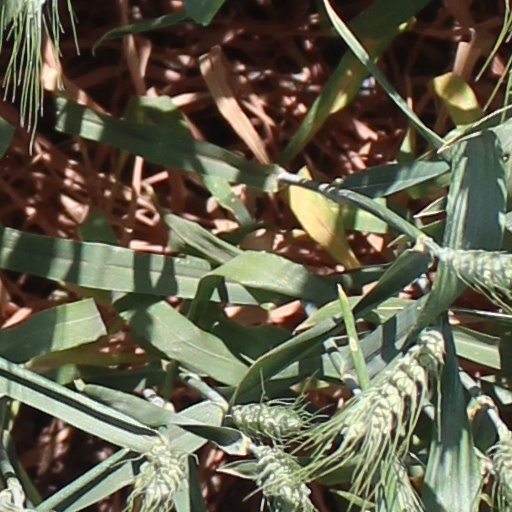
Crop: wheat